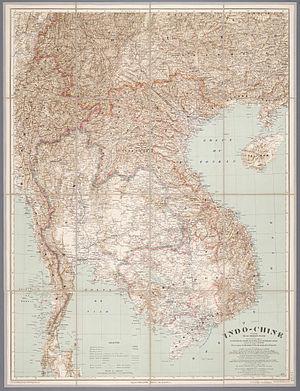
Auguste Jean Marie Pavie, né à Dinan le 31 mai 1847 et mort le 7 juin 1925 à Thourie, en Ille-et-Vilaine, est un explorateur, diplomate et haut fonctionnaire français.